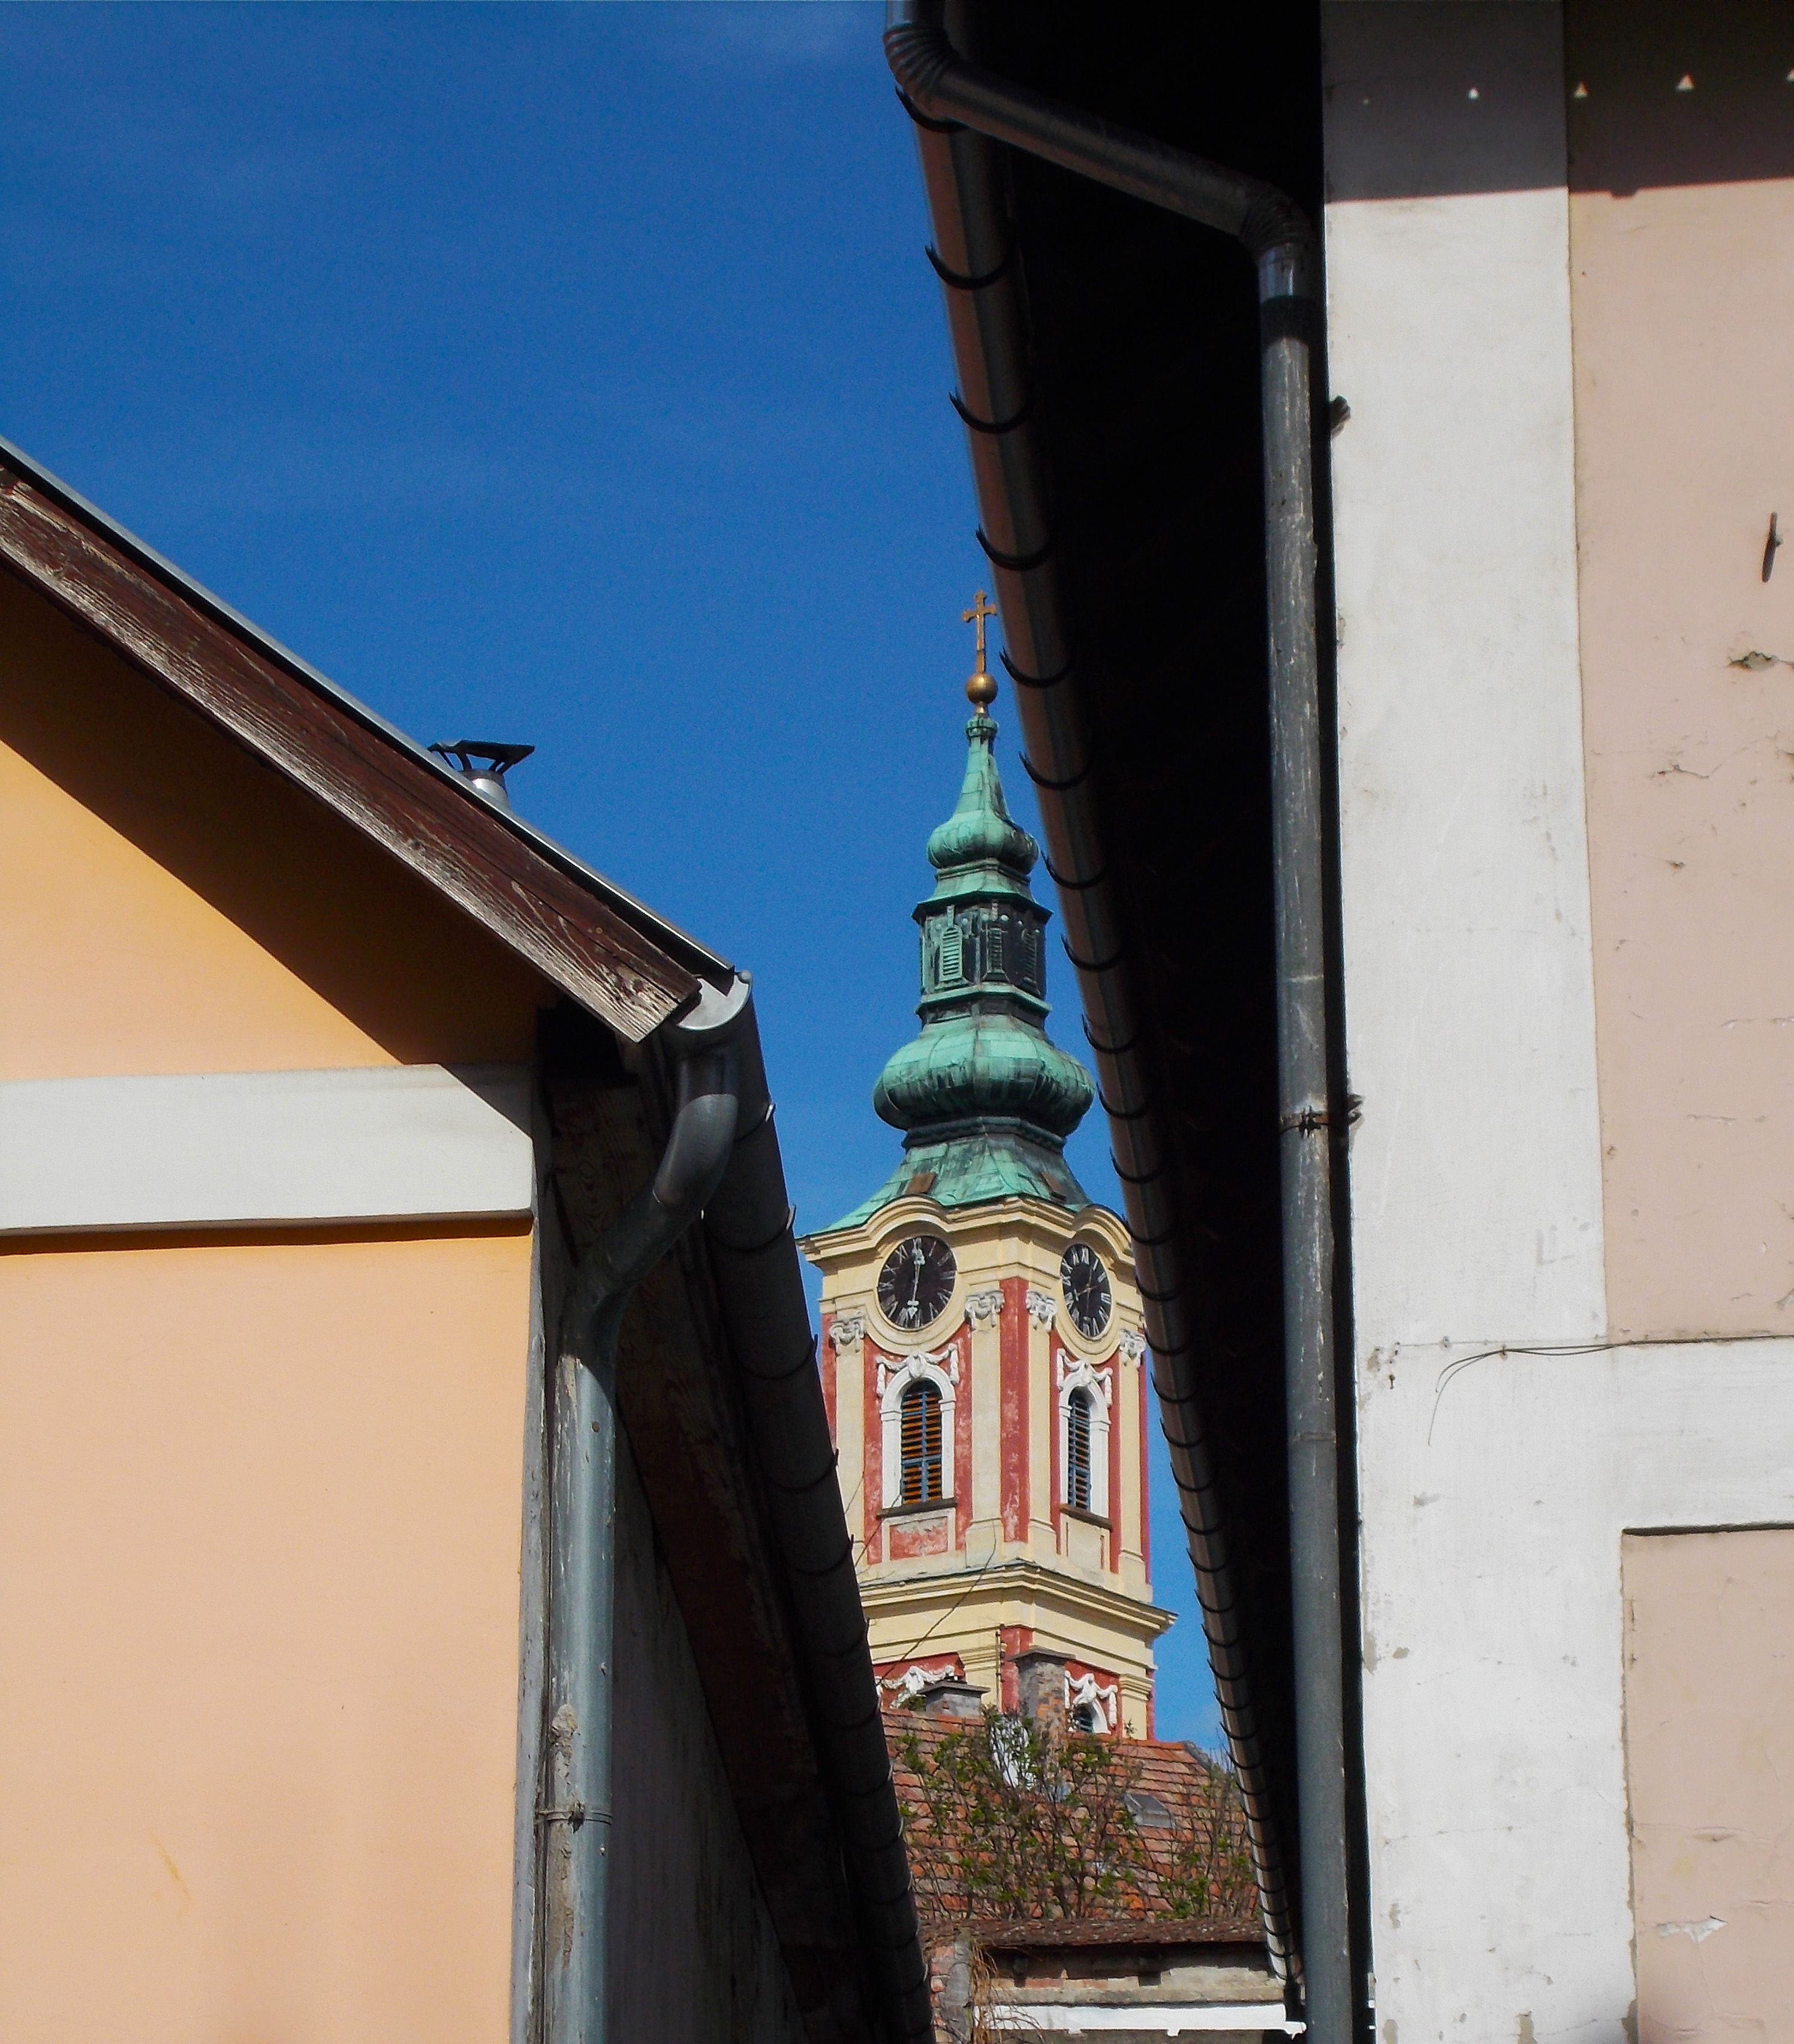
sky, building, architecture, wall, window, facade, roof, house, bell tower